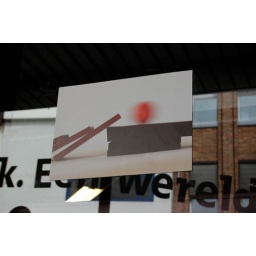
Week van het ontwerpen 2008. Expo: &amp;quot;ZIT STIL&amp;quot;. Installaties in de bibliotheek van Kortrijk door leerlingen van het Atheneum Pottelberg in Kortrijk.